Me and Orson Welles

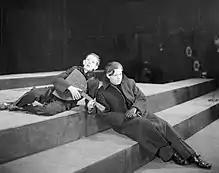
Arthur Anderson (Lucius) and Orson Welles (Brutus) in the Mercury Theatre's Broadway production of "Caesar" (1937)

Holly Gent and Vincent Palmo Jr. adapted the film's screenplay from Robert Kaplow's novel of the same name about a teenager (in reality, the 15-year-old Arthur Anderson, who played Lucius in Welles' production) involved in the founding of Orson Welles' Mercury Theatre. After receiving funding from CinemaNX, a production company backed by the Isle of Man film fund, and an offer from Framestore Features to co-finance the film, Richard Linklater came on board to direct "Me and Orson Welles". Zac Efron signed on as the lead in early January 2008, claiming he decided to take the role of Richard Samuels because "It's a completely different project than I've ever done before," while Claire Danes joined the cast as the protagonist's love interest Sonja Jones in late January.